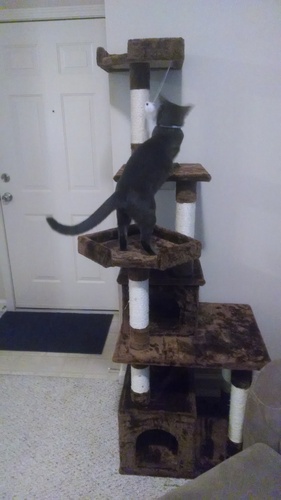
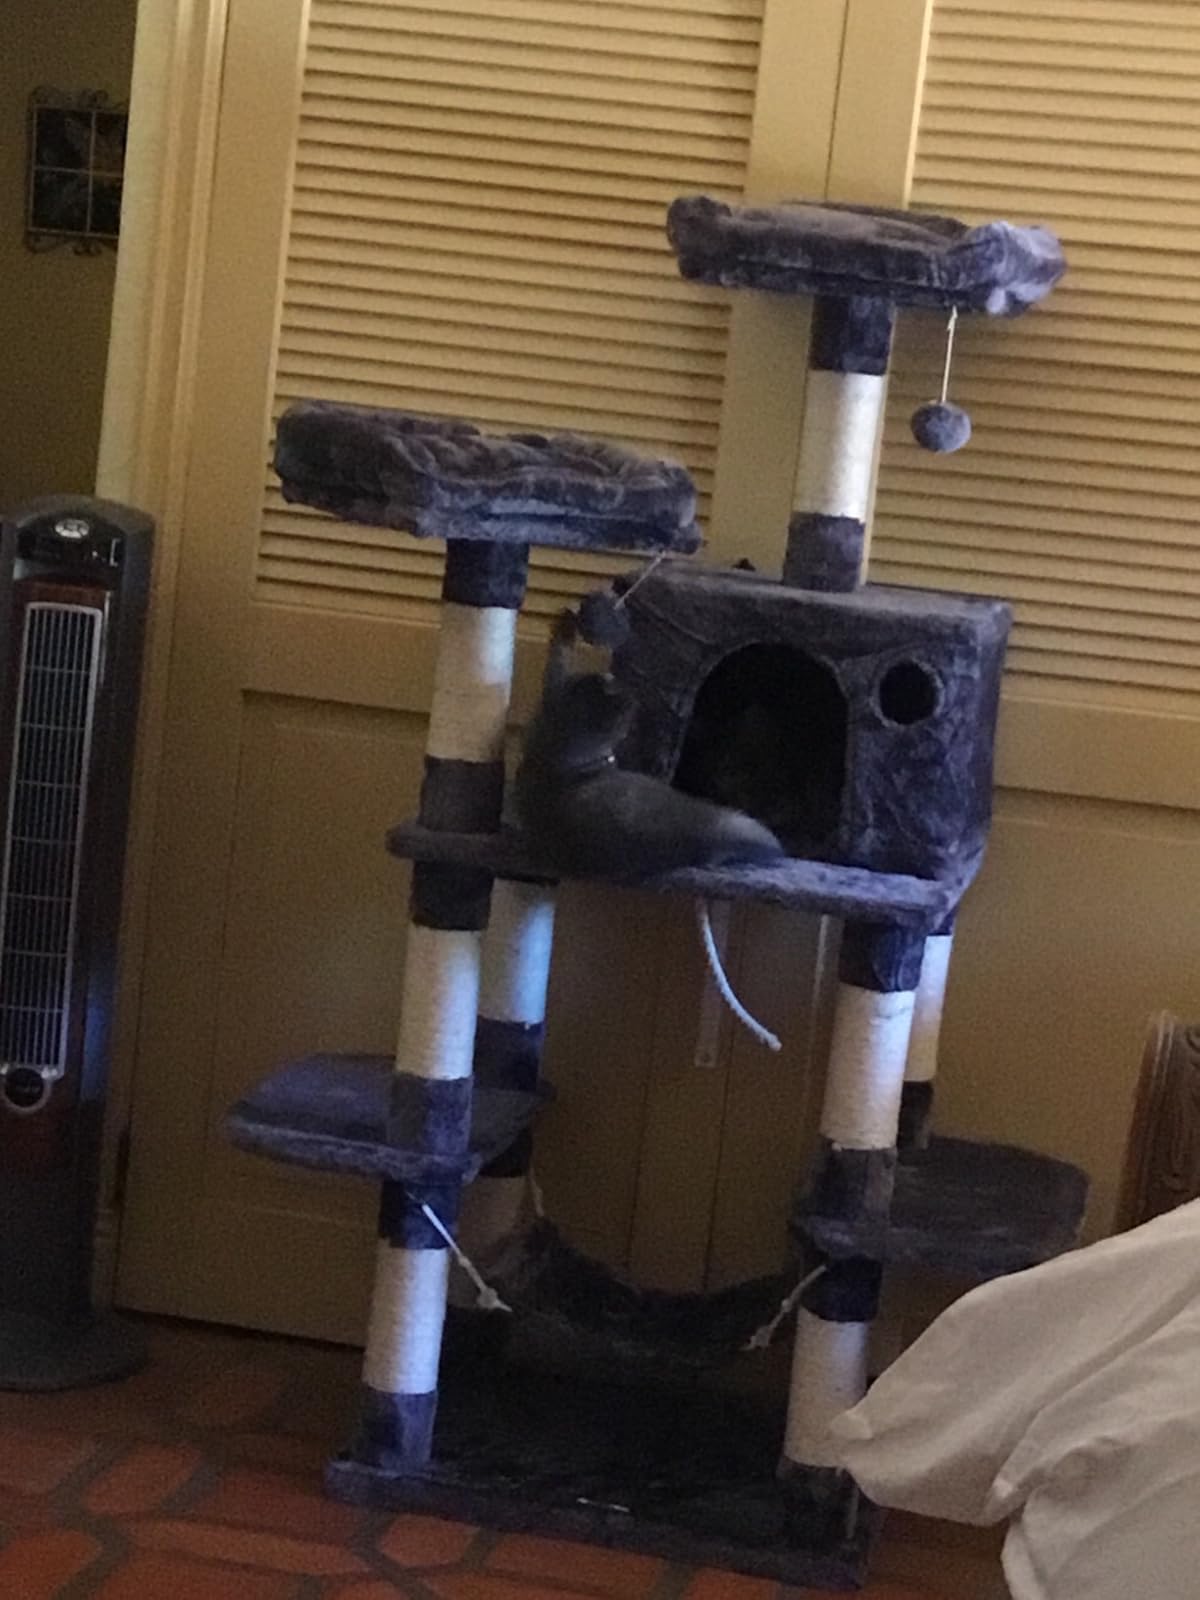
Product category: items_cat tree
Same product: no